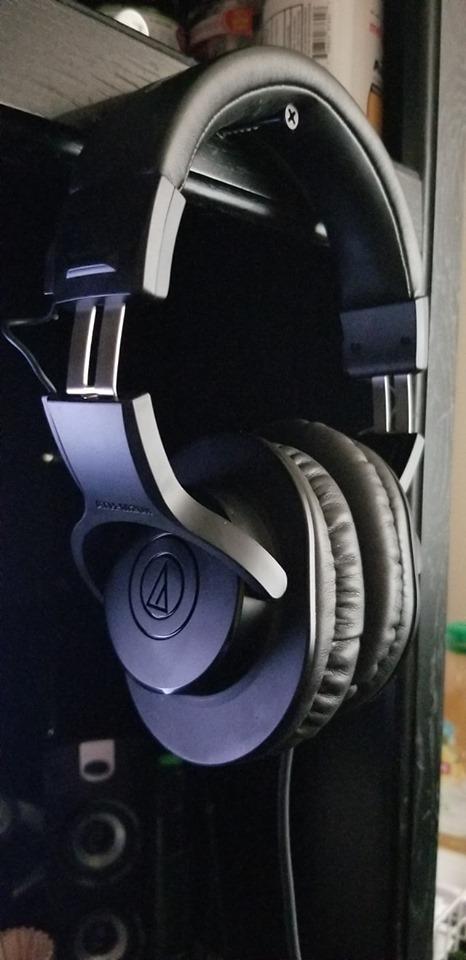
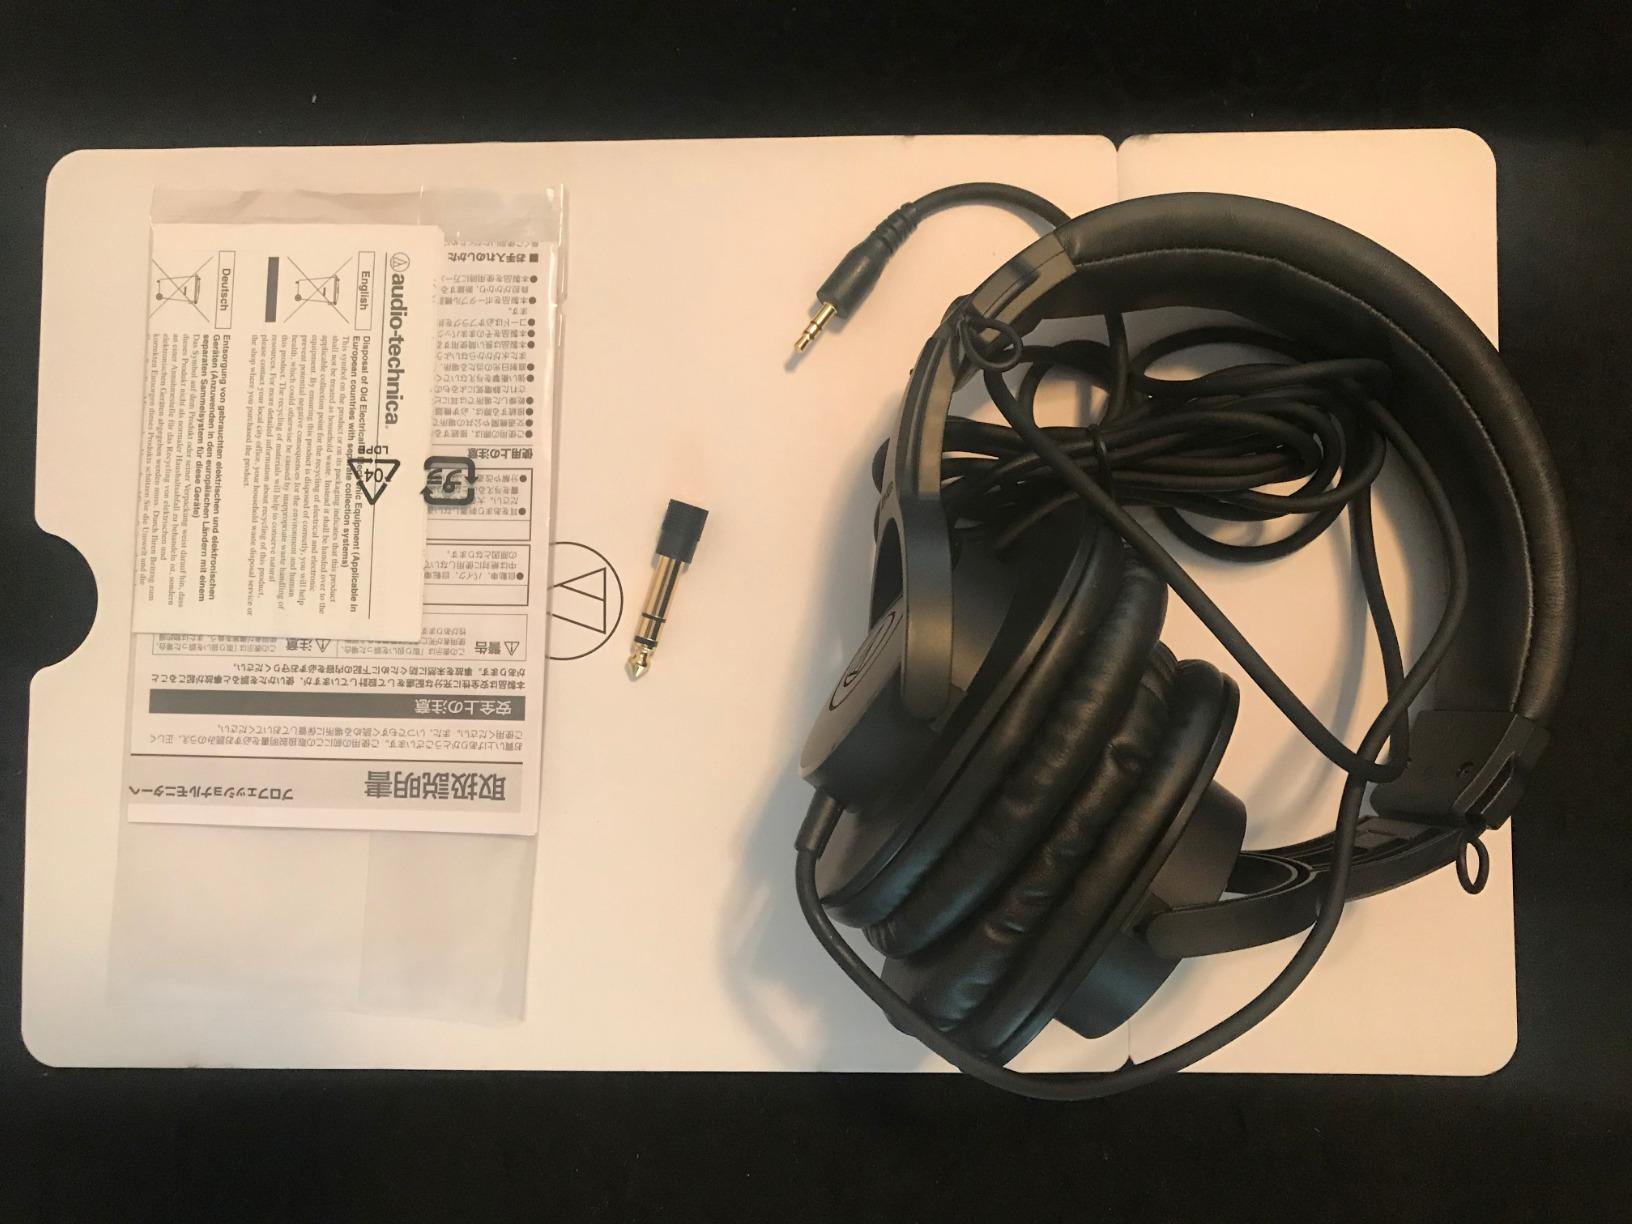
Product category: headphones
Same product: yes